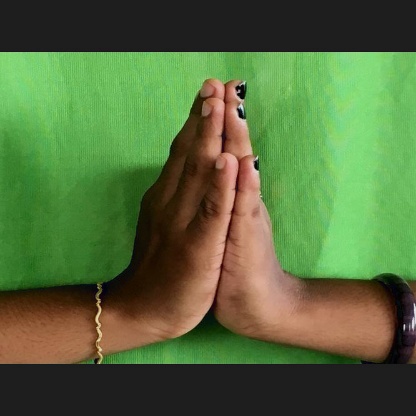
Mudra: Anjali